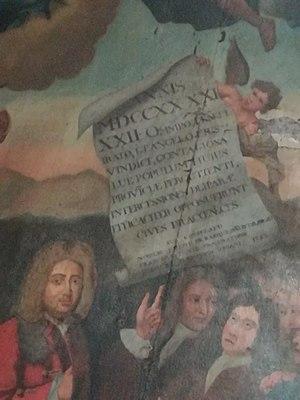
Extrait du tableau célébrant la protection de Notre Dame du Peuple lors des épidémies.
La chapelle Notre-Dame-du-Peuple est une chapelle située à Draguignan dans le Var. Elle dépend de la paroisse de Draguignan du diocèse de Fréjus-Toulon.